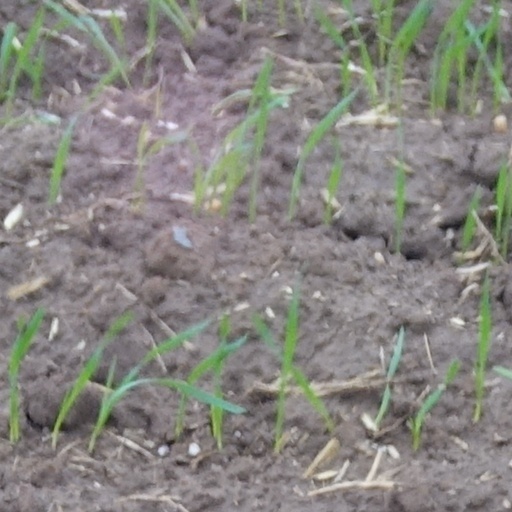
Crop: wheat